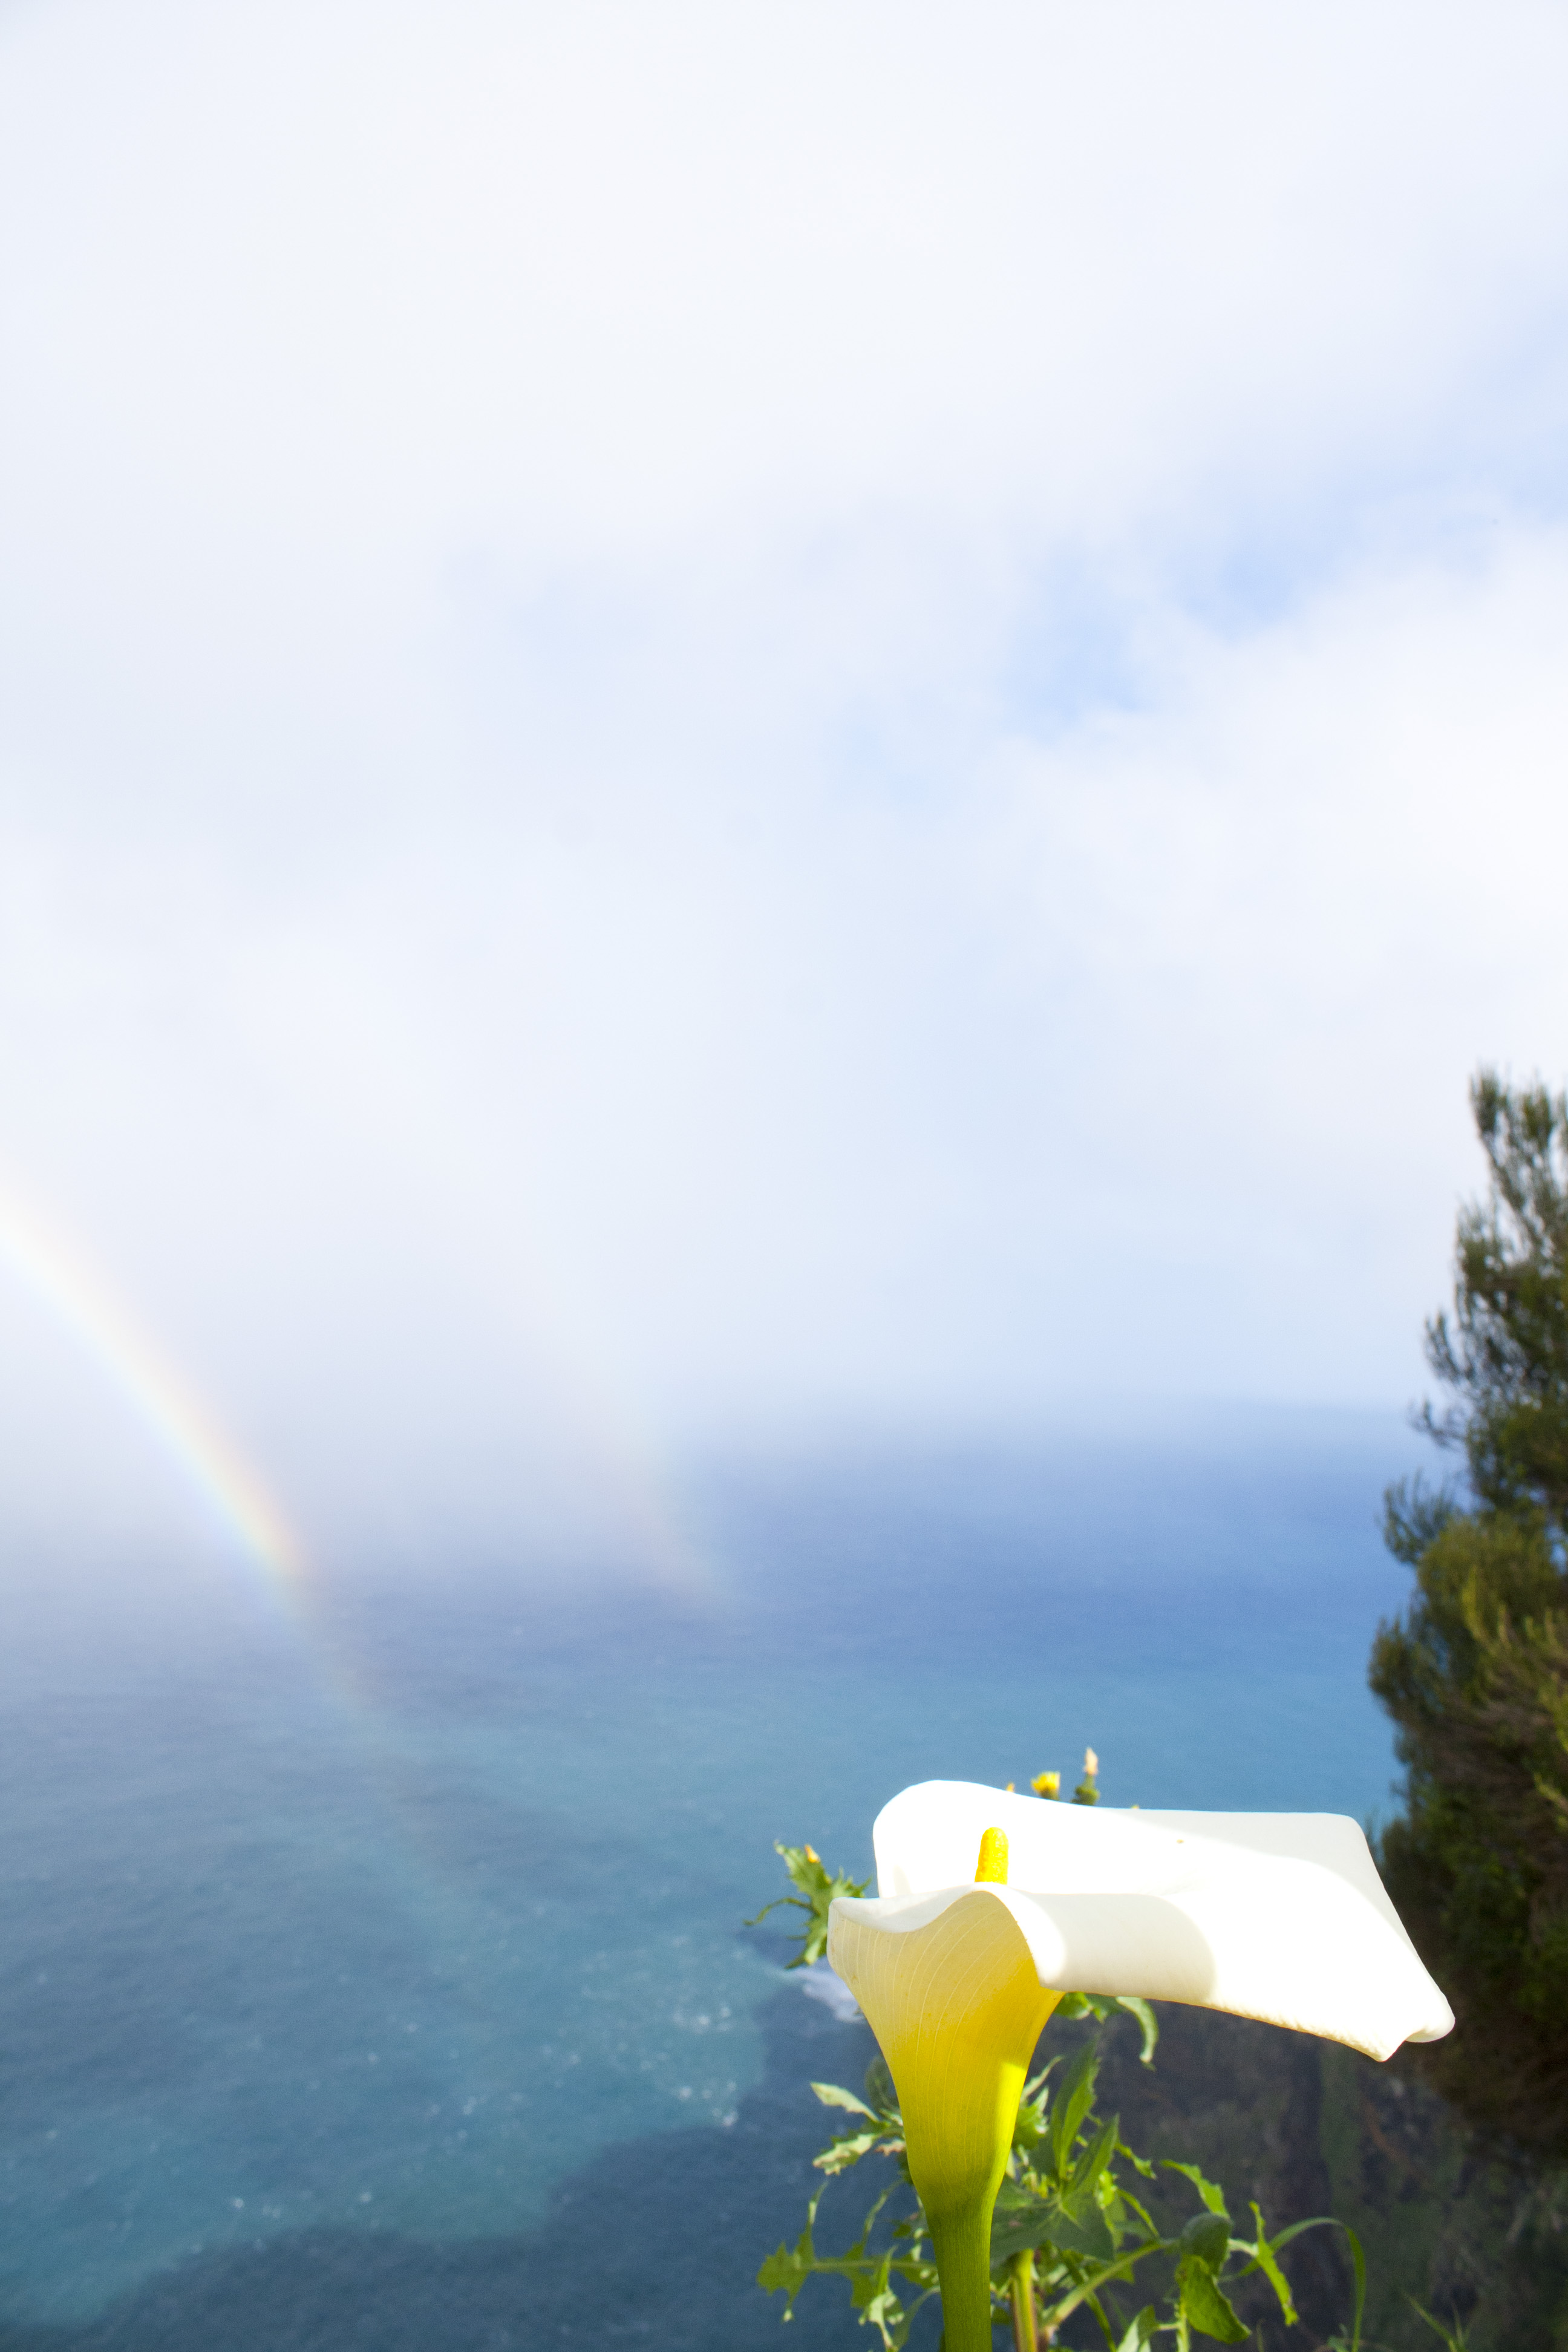
landscape, sea, tree, water, grass, cloud, sky, sunlight, morning, wind, daytime, energy, rainbow, phenomenon, meteorological phenomenon, atmosphere of earth